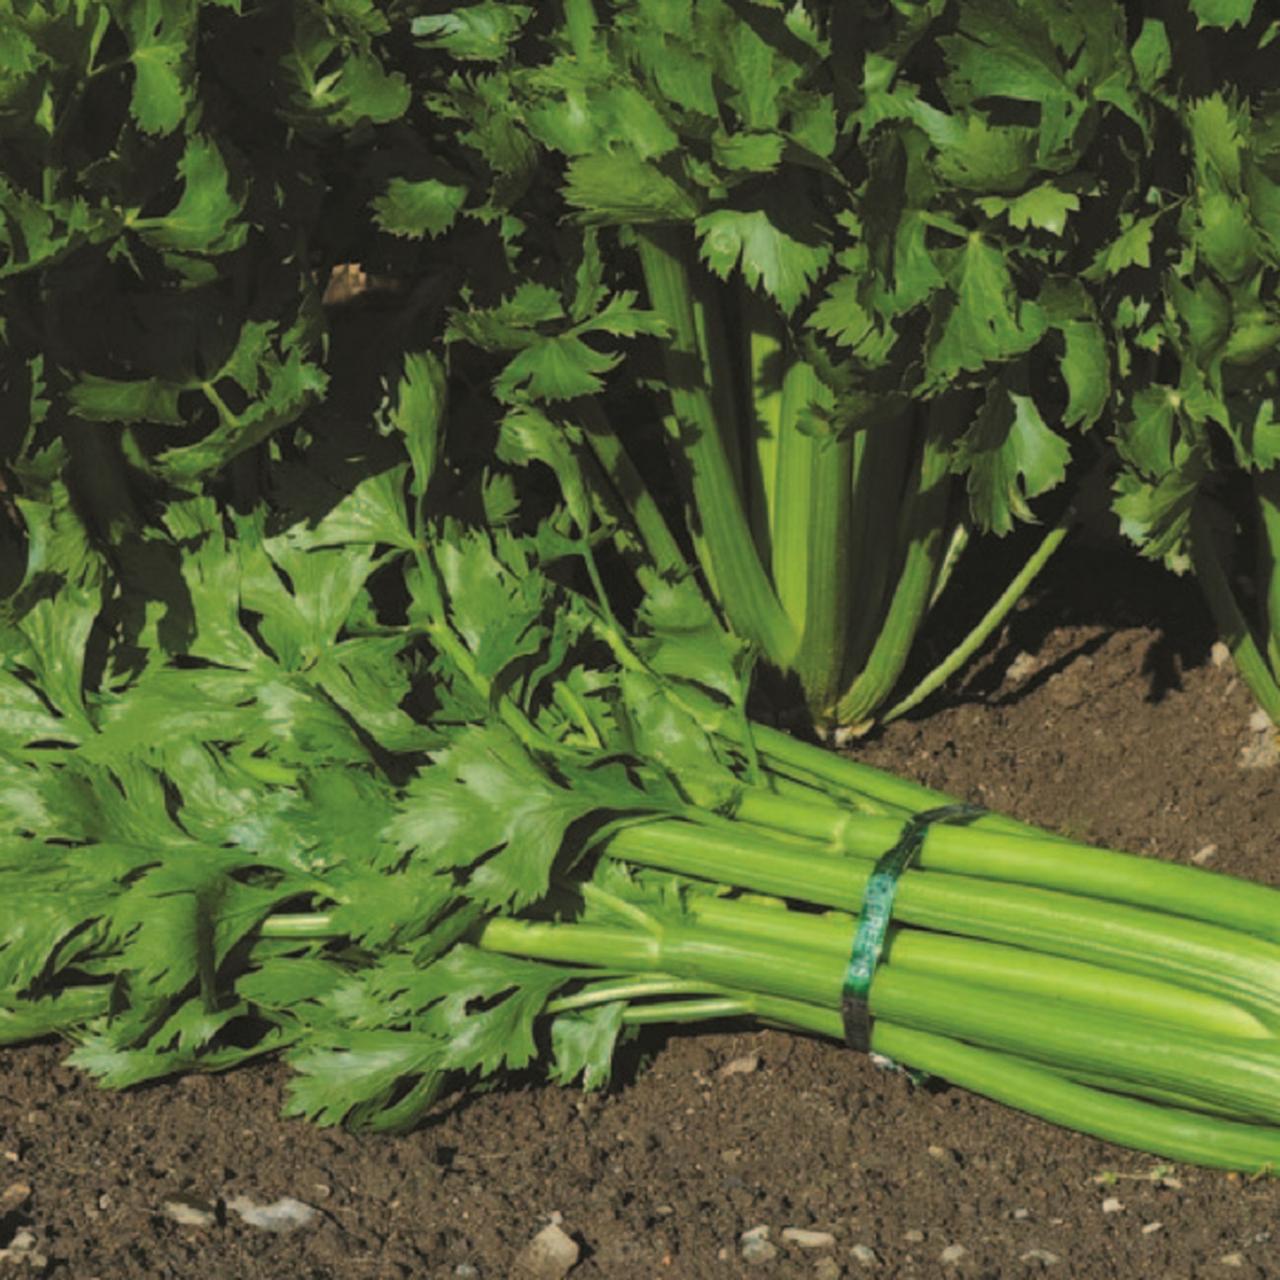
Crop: unknown
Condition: celery